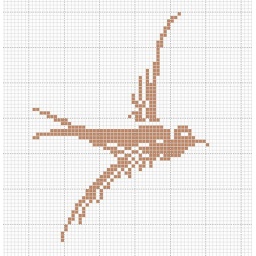
You can work it in a realistic style with black and white colours.